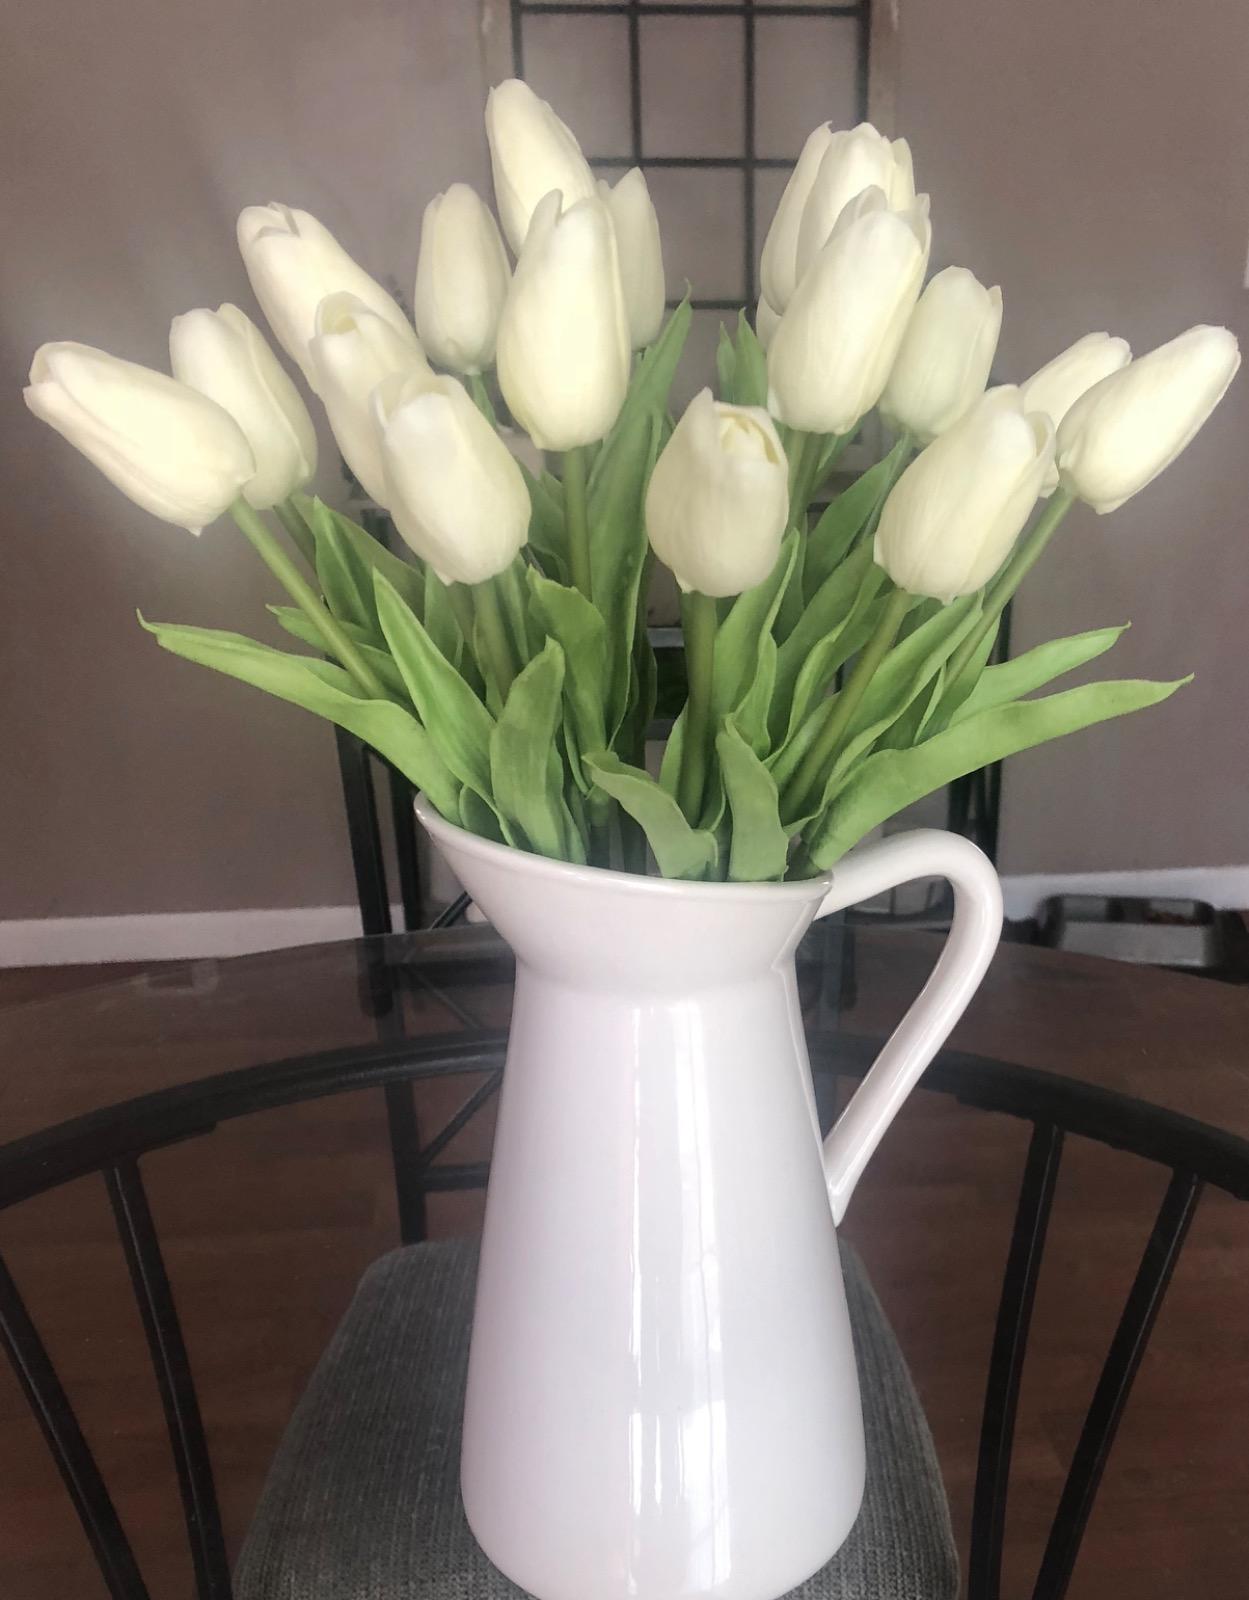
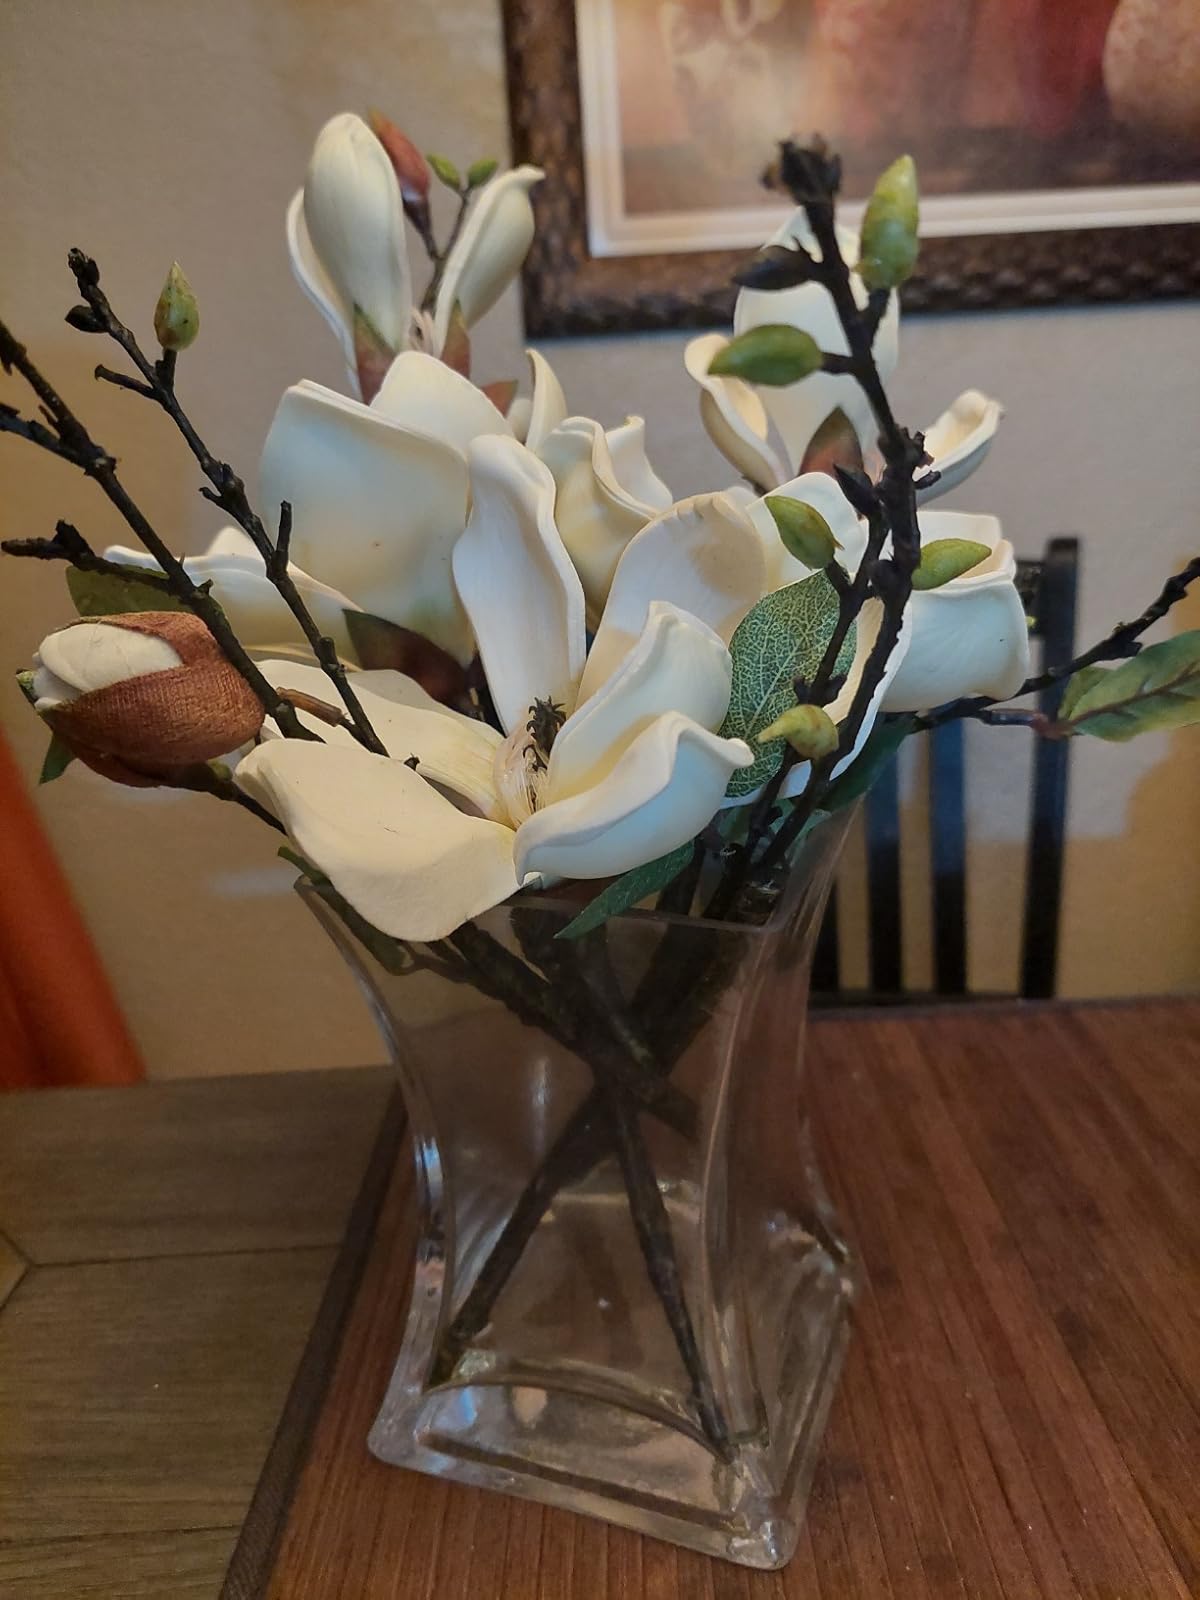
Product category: vase
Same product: no